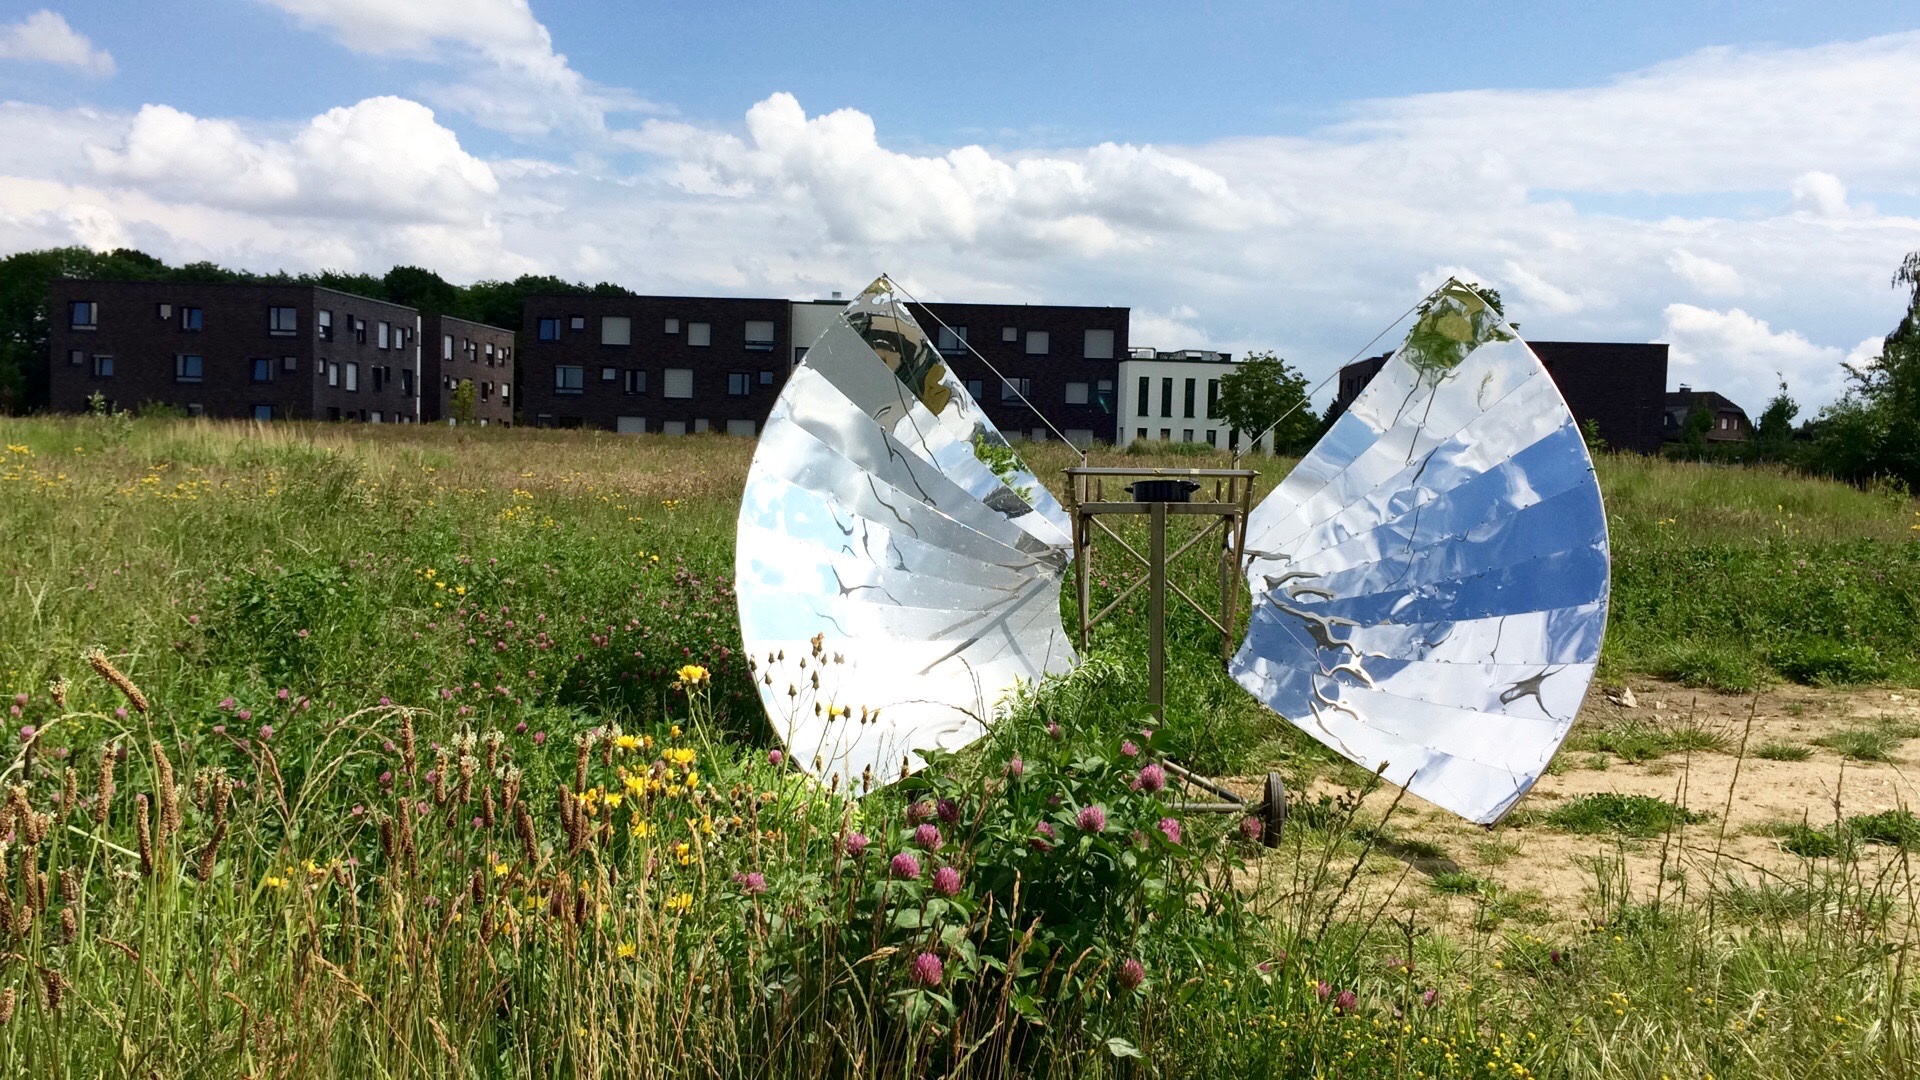
nature, sun, meadow, flower, wind, tent, cook, solar cooker, papillong